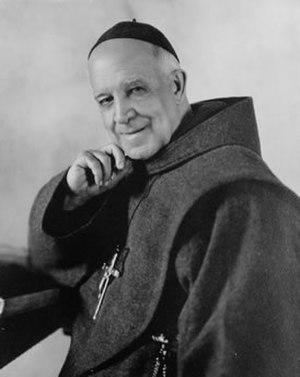
Le frère Paul Wattson, fondateur des Franciscains de l'Atonement.
Paul Wattson, né le 16 janvier 1863 à Millington et mort le 8 février 1940 à Garrison, est un prêtre épiscopalien américain converti au catholicisme en 1909. Figure importante de l'œcuménisme, il est notamment le fondateur des Franciscains de l'Atonement.